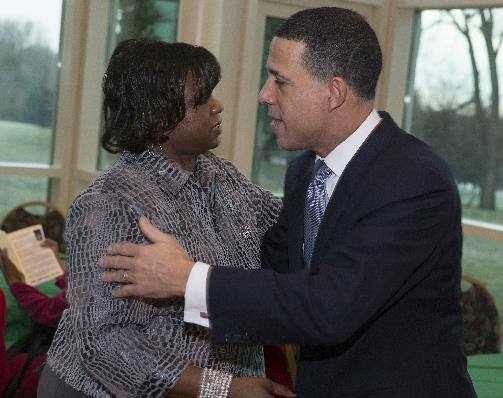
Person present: Yes